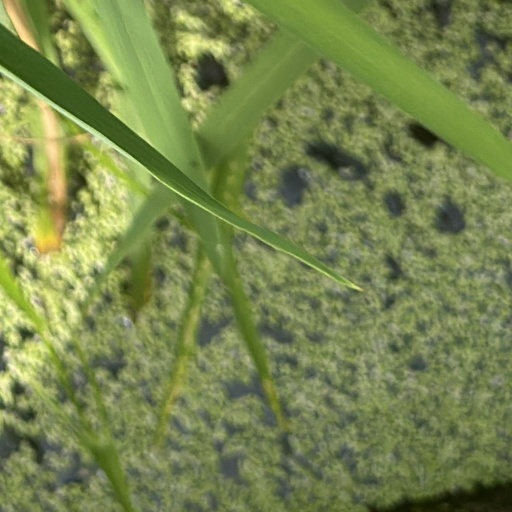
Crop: rice